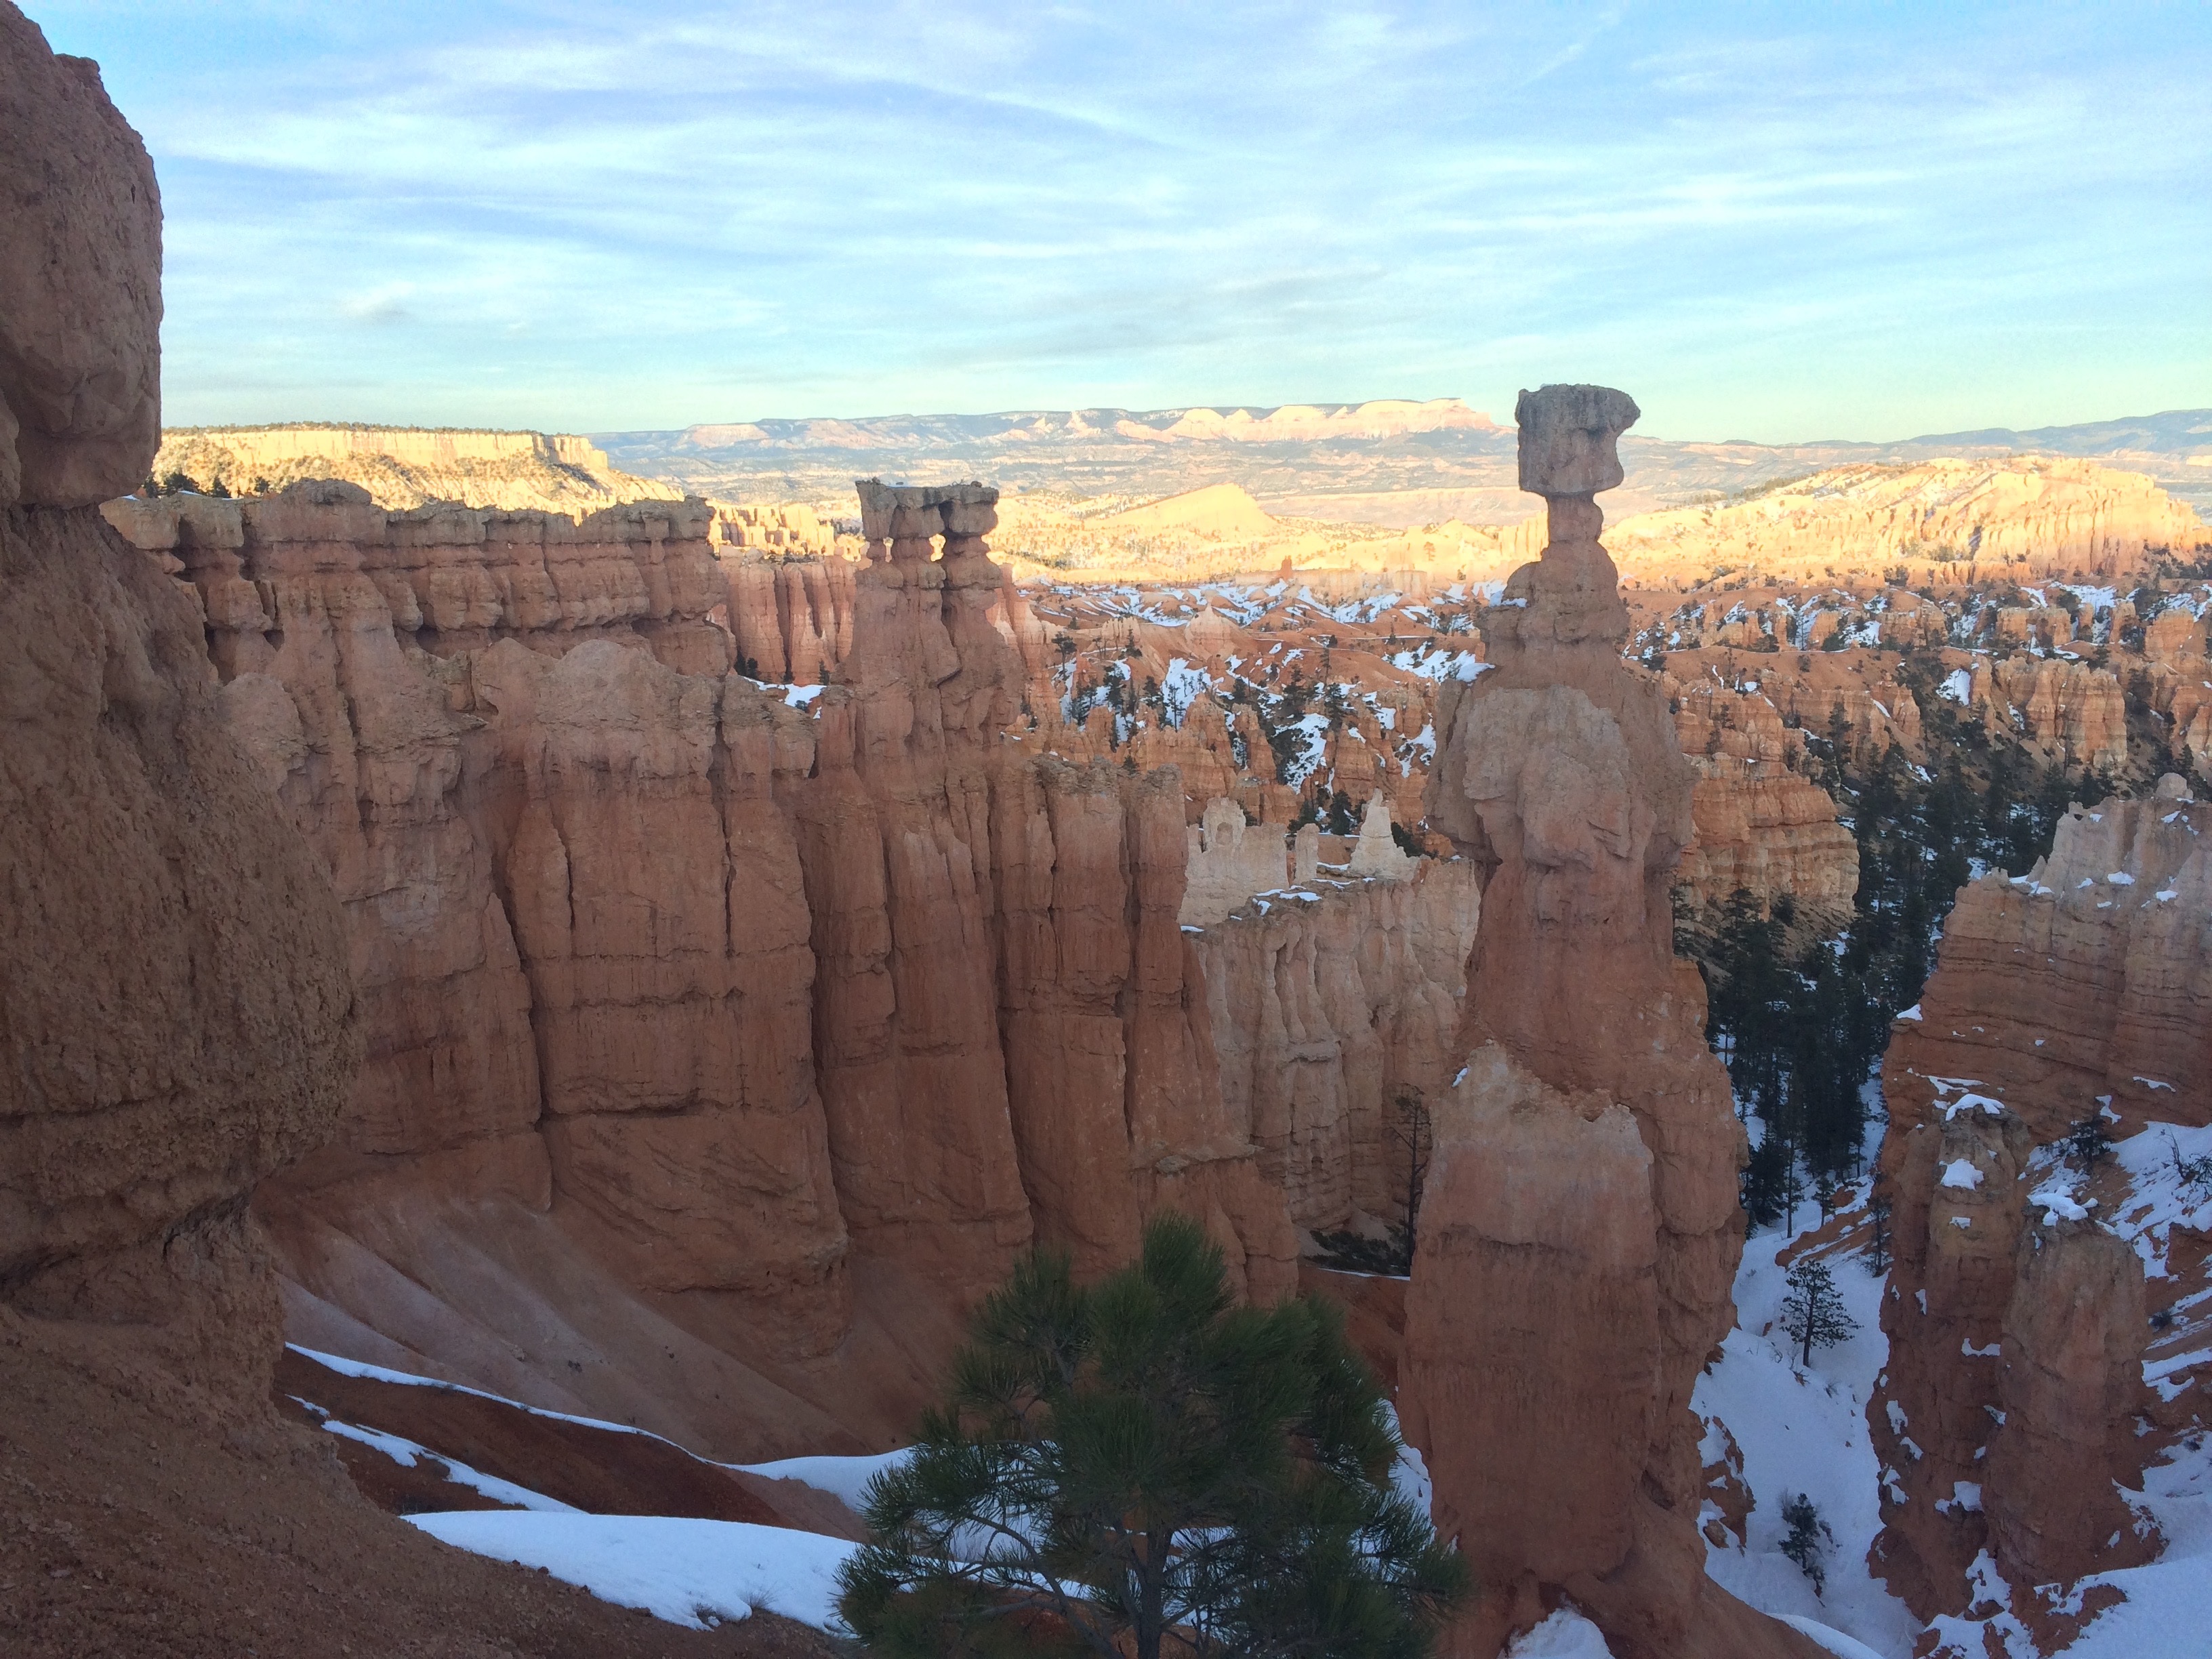
rock, valley, formation, cliff, arch, canyon, terrain, geology, badlands, landform, geographical feature